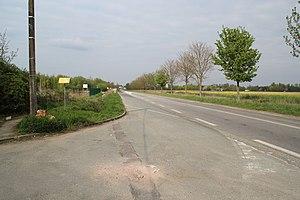
Route départementale 306 à Saclay en France.
La route départementale 306 est une route départementale située dans le département français de l'Essonne et dont l'importance est aujourd'hui restreinte à la circulation routière locale. Elle constitue le trajet essonnien de l'ancienne route nationale 306 entre Saclay et Gif-sur-Yvette.